Sack of Kiev (1169)

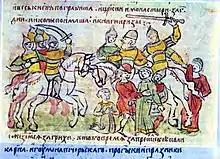
Pillaging of Kiev in 1169, miniature from the 15th-century "Radziwiłł Chronicle"

The sack of Kiev took place on 8–12 March 1169 when a coalition of 11 princes, assembled by prince Andrey Bogolyubsky of Vladimir-Suzdal, attacked the Kievan Rus' capital city of Kiev (modern Kyiv) during the 1167–1169 Kievan succession crisis. The conflict, caused by the death of grand prince Rostislav I of Kiev, was between rival branches of the Monomakhovichi clan: the Iziaslavichi of Volhynia (senior Mstislavichi; in control of Kiev, Novgorod, Volynia and Halych) on the one hand, and the Rostislavichi of Smolensk (junior Mstislavichi), the Yurievichi (controlling Suzdalia and Pereyaslavl), and the Olgovichi of Chernigov on the other. Prince Mstislav II of Kiev sought to defend Kiev against the Rostislavichi–Yurievichi–Olgovichi coalition.